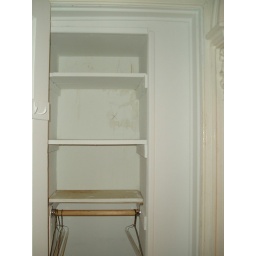
Parlor floor cupboard near pocket doors showing water staining